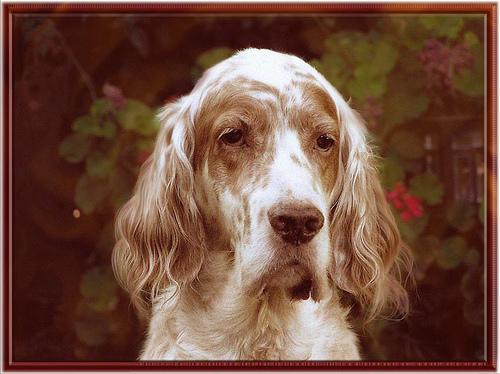
Breed: english setter